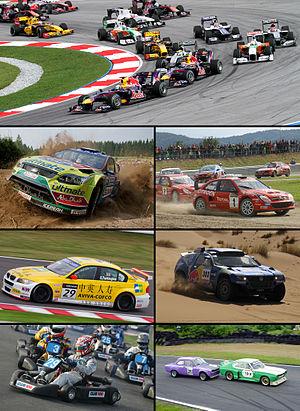
La compétition automobile ou sport automobile est un sport où des pilotes au volant d'automobiles s'affrontent lors de courses réglementées, en différentes formules et catégories, sur circuit, sur route ou sur piste.